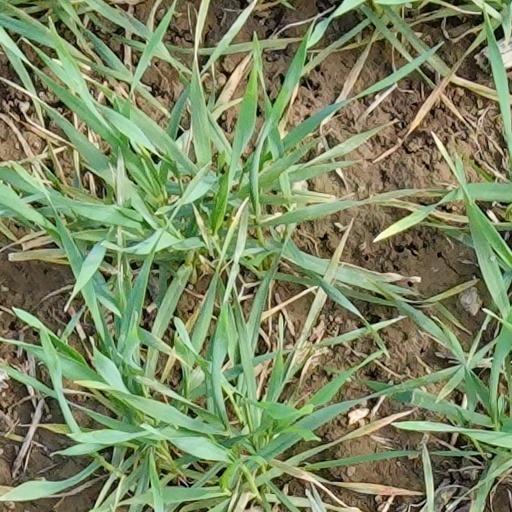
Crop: wheat